Ellon, Aberdeenshire

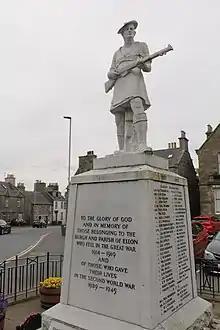
Ellon War Memorial

Ellon has a community centre, which includes a swimming pool and café.